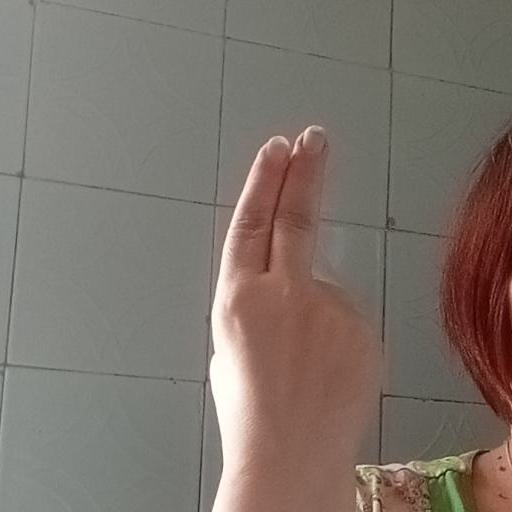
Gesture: two_up_inverted